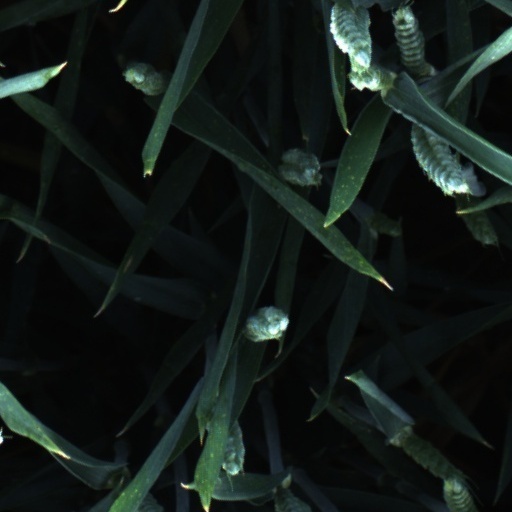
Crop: wheat